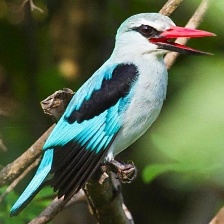
Species: WOODLAND KINGFISHER
Scientific name: HALCYON SENEGALENSIS